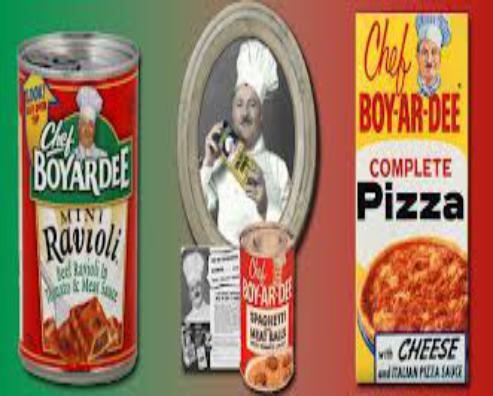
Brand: Chef Boyardee
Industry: Food